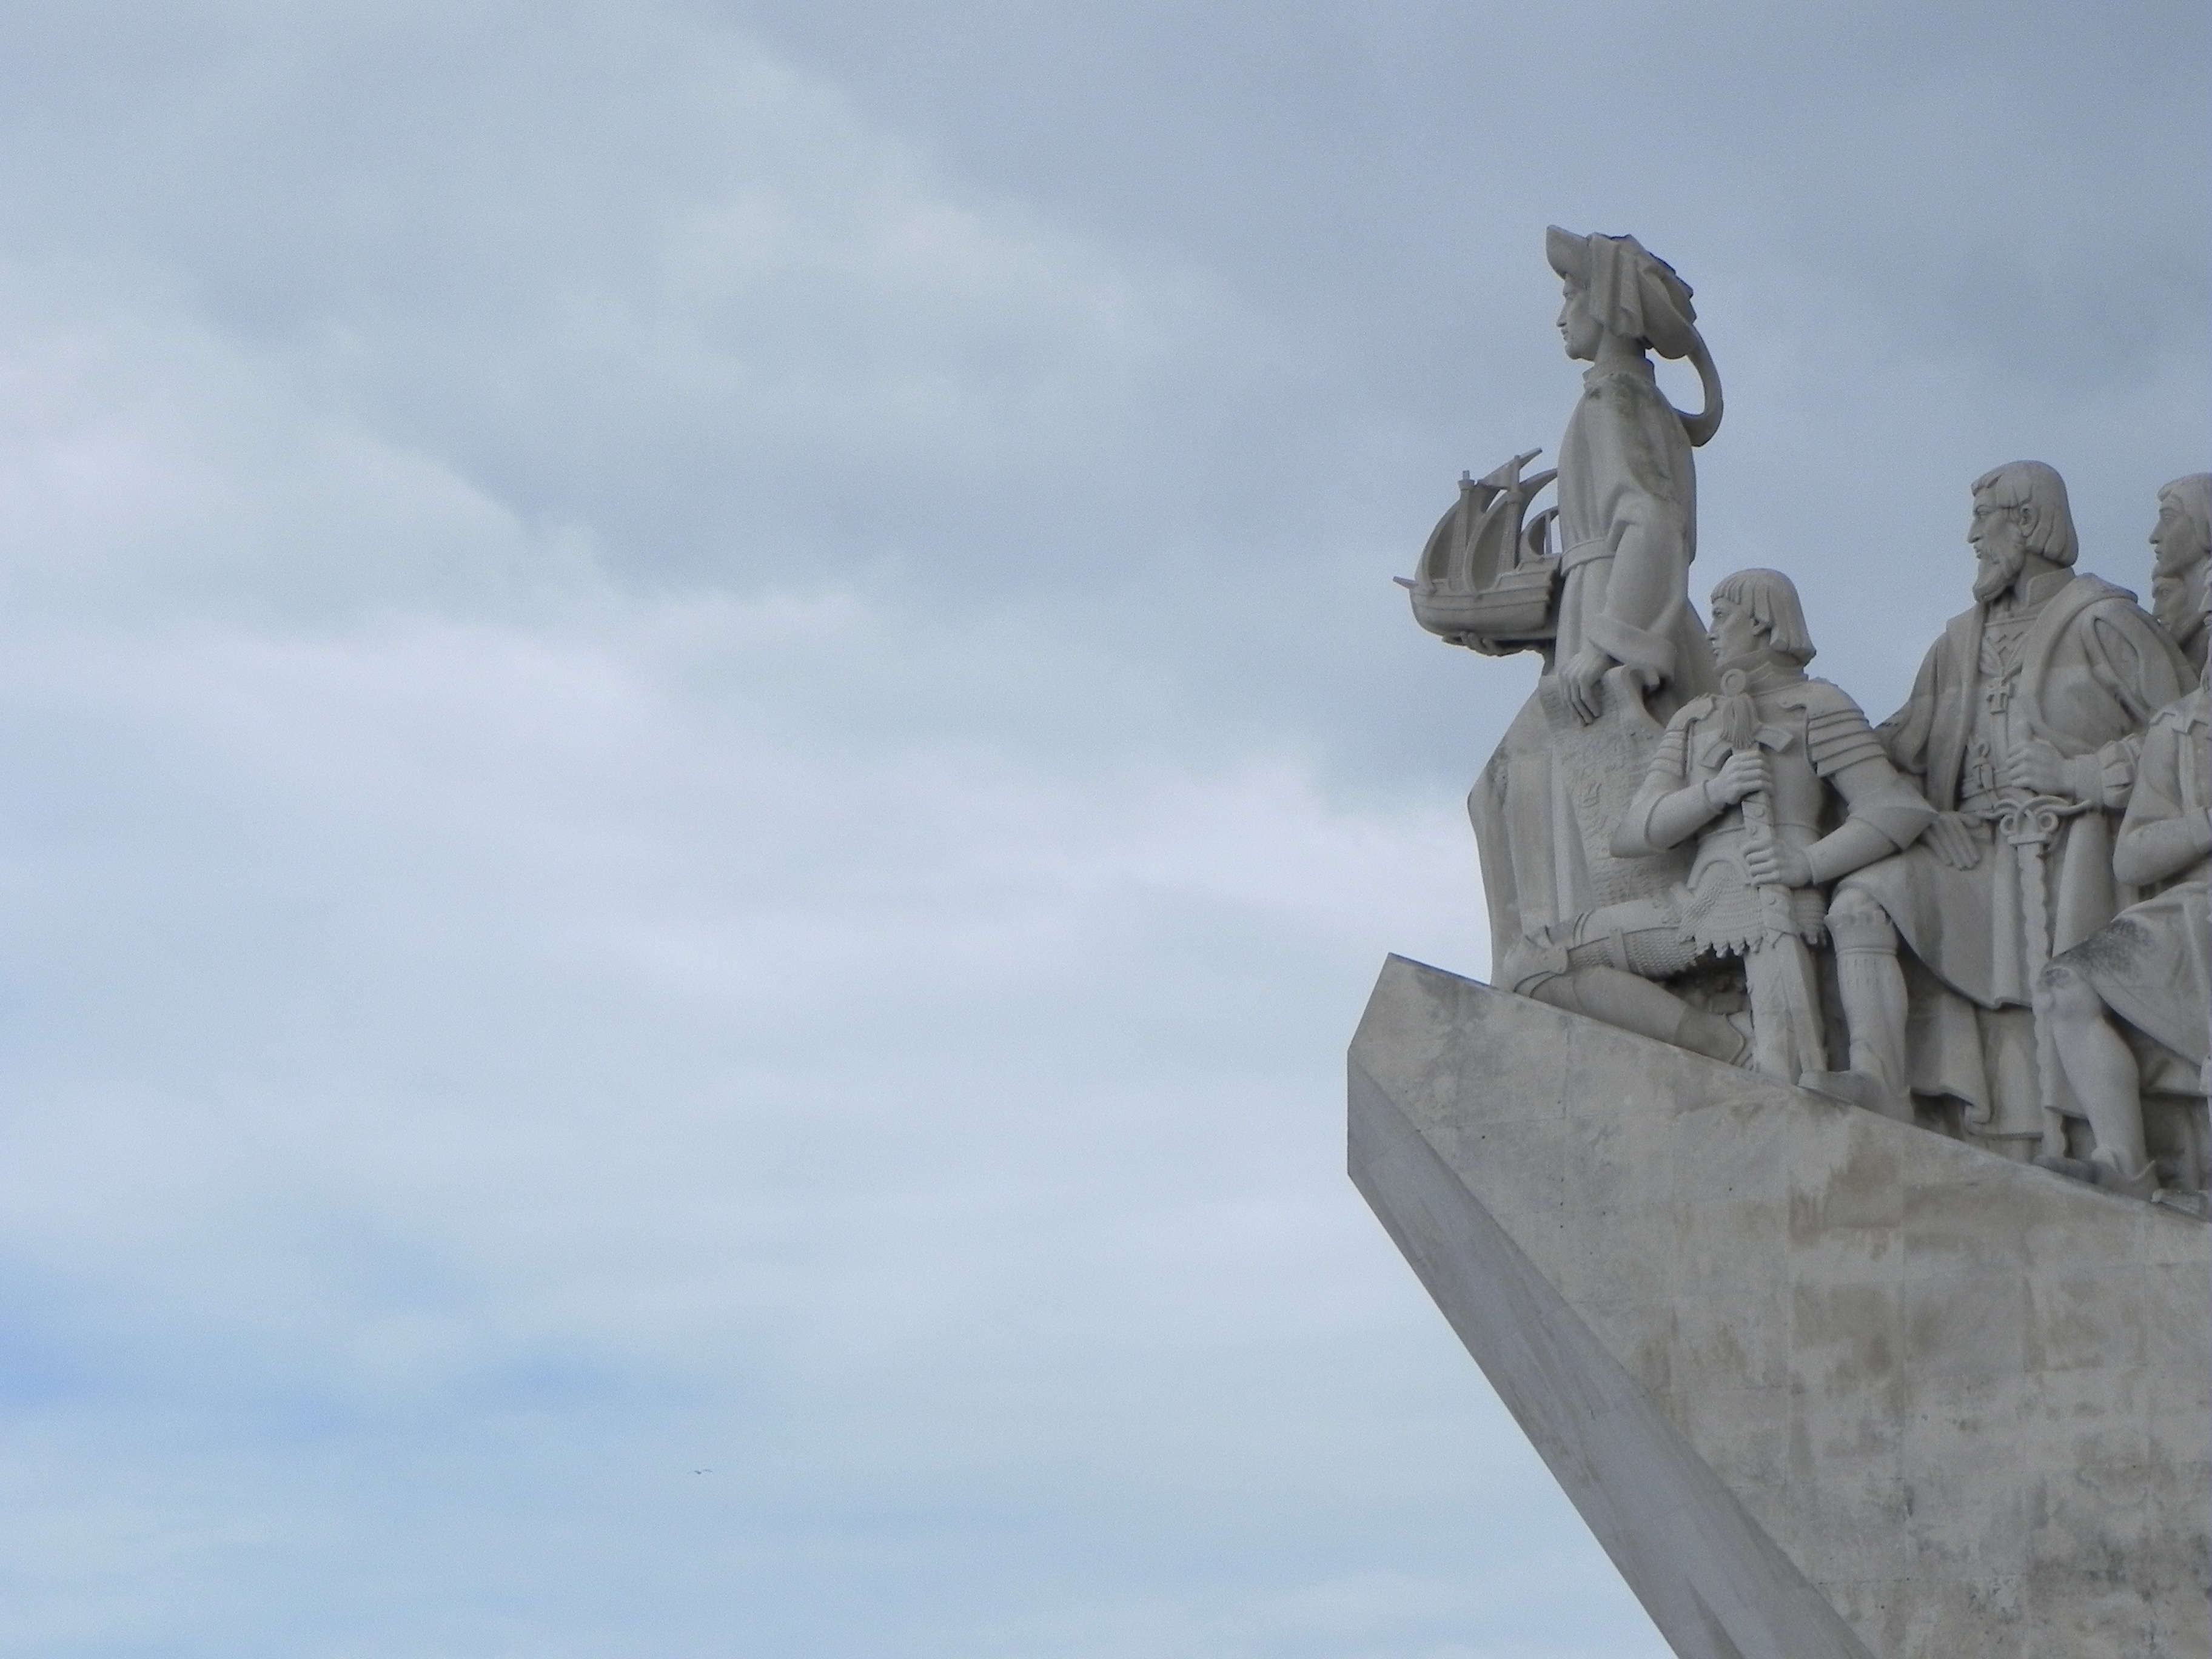
monument, statue, sculpture, art, temple